Game of Shadows

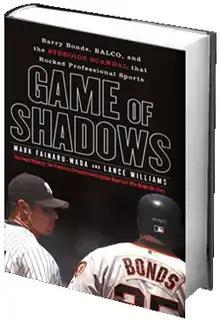

Game of Shadows: Barry Bonds, BALCO, and the Steroids Scandal that Rocked Professional Sports is a non-fiction book published on March 23, 2006, and written by Mark Fainaru-Wada and Lance Williams, reporters for the "San Francisco Chronicle". When "Sports Illustrated" released excerpts from the book on March 7, it generated considerable publicity because the book chronicles alleged extensive use of performance-enhancing drugs, including several different types of steroids and growth hormones, by San Francisco Giants outfielder Barry Bonds.